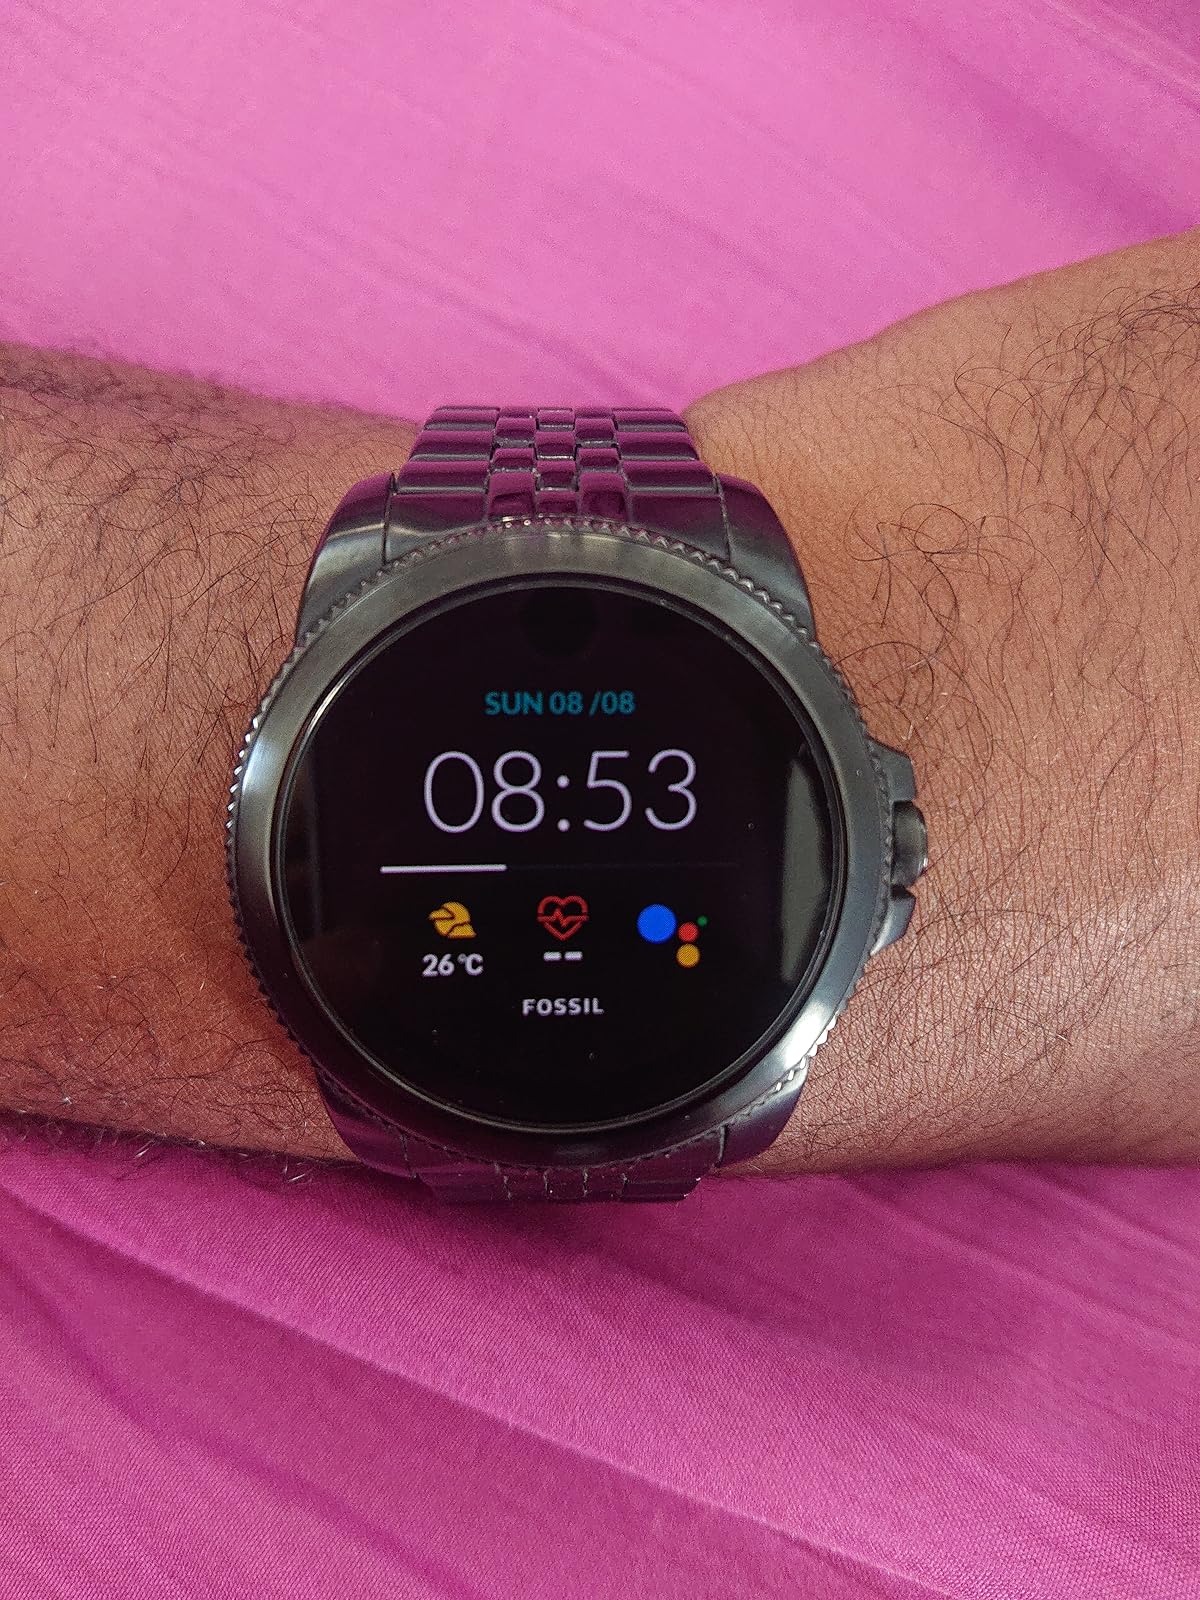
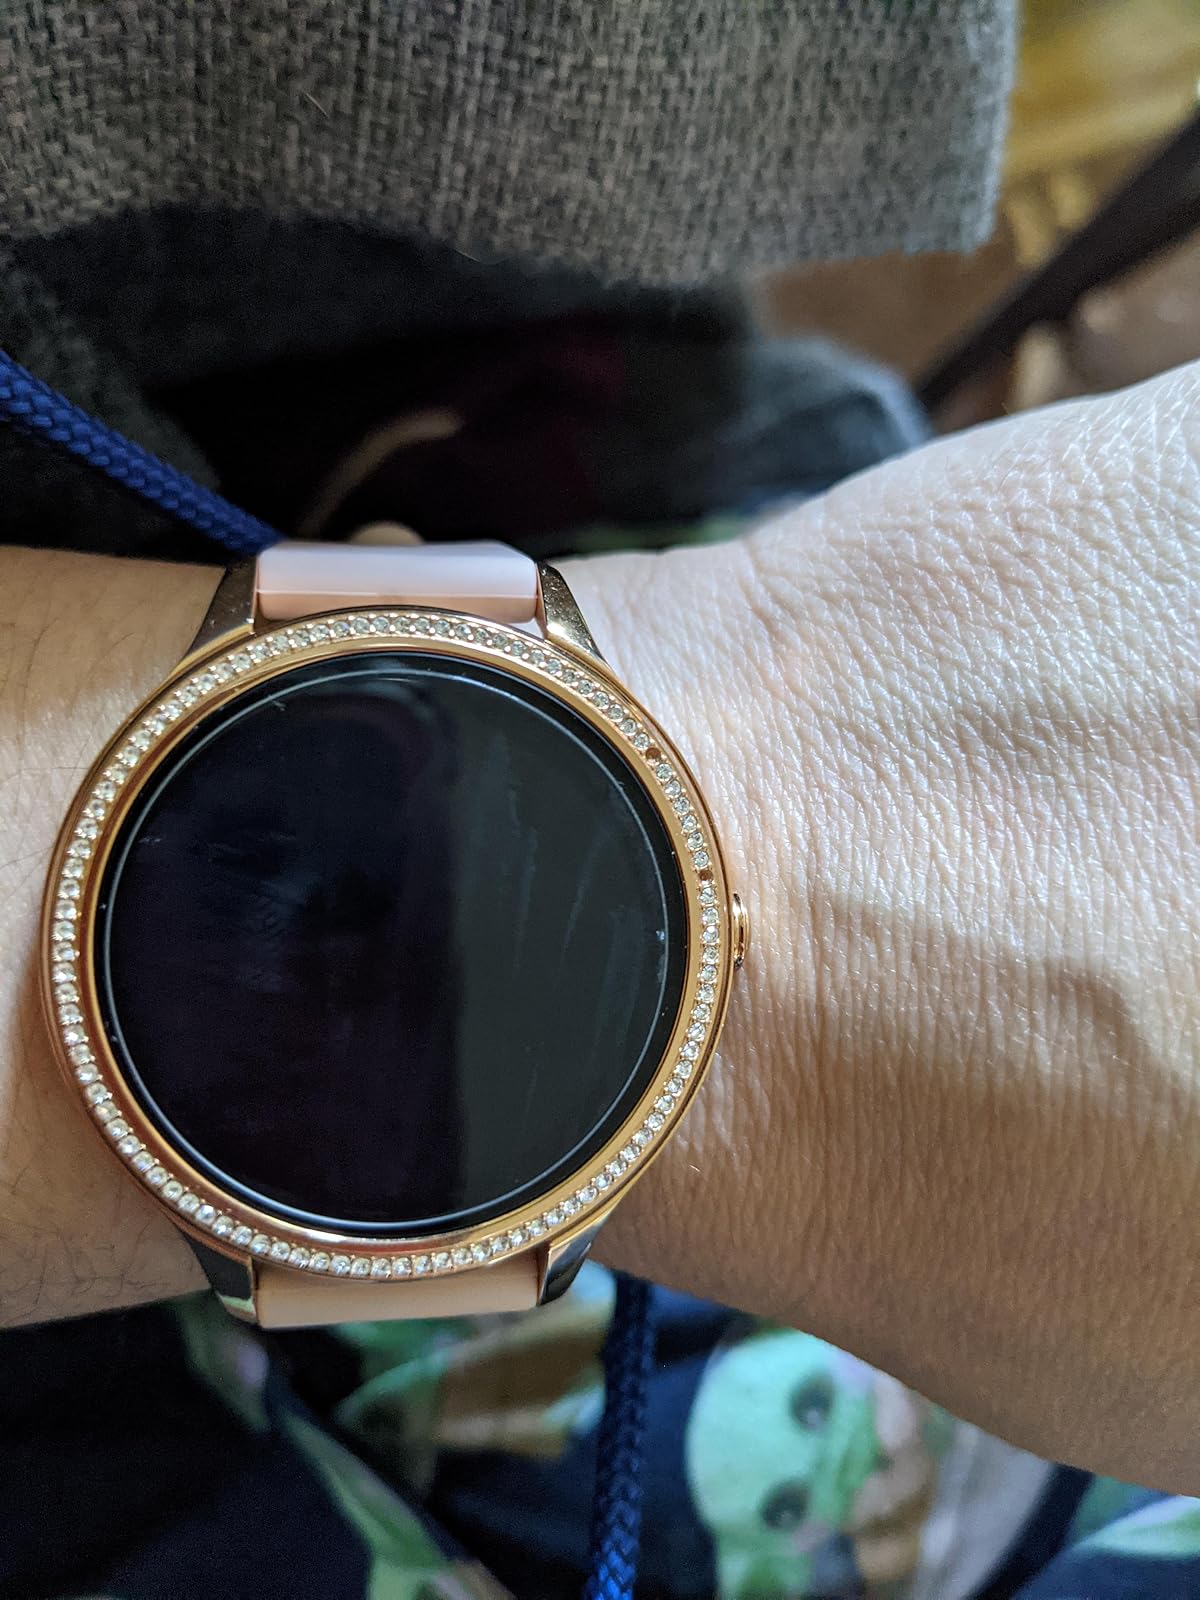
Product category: smartwatch
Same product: no